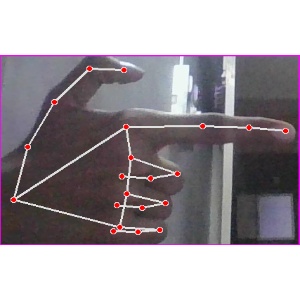
अक्षर: ब